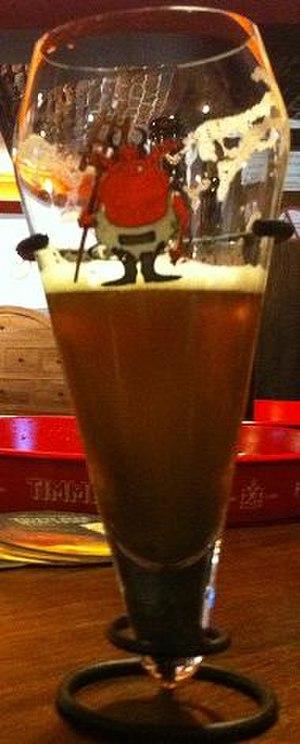
La Diabolici est une bière blonde belge de fermentation haute brassée à Genval en Brabant wallon, à la brasserie John Martin SA. La teneur en alcool s'élève à 8 % Vol. Alc. Cette triple fait partie de la Martin's Finest Beer Selection depuis 2011.